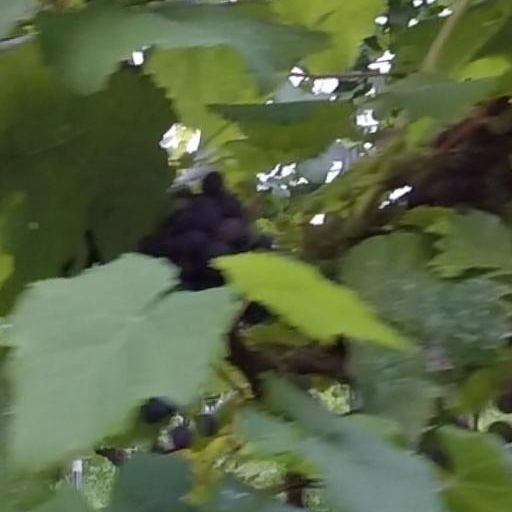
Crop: grape